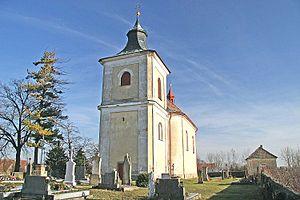
Chotěšice est une commune du district de Nymburk, dans la région de Bohême-Centrale, en République tchèque. Sa population s'élevait à 325 habitants en 2020.